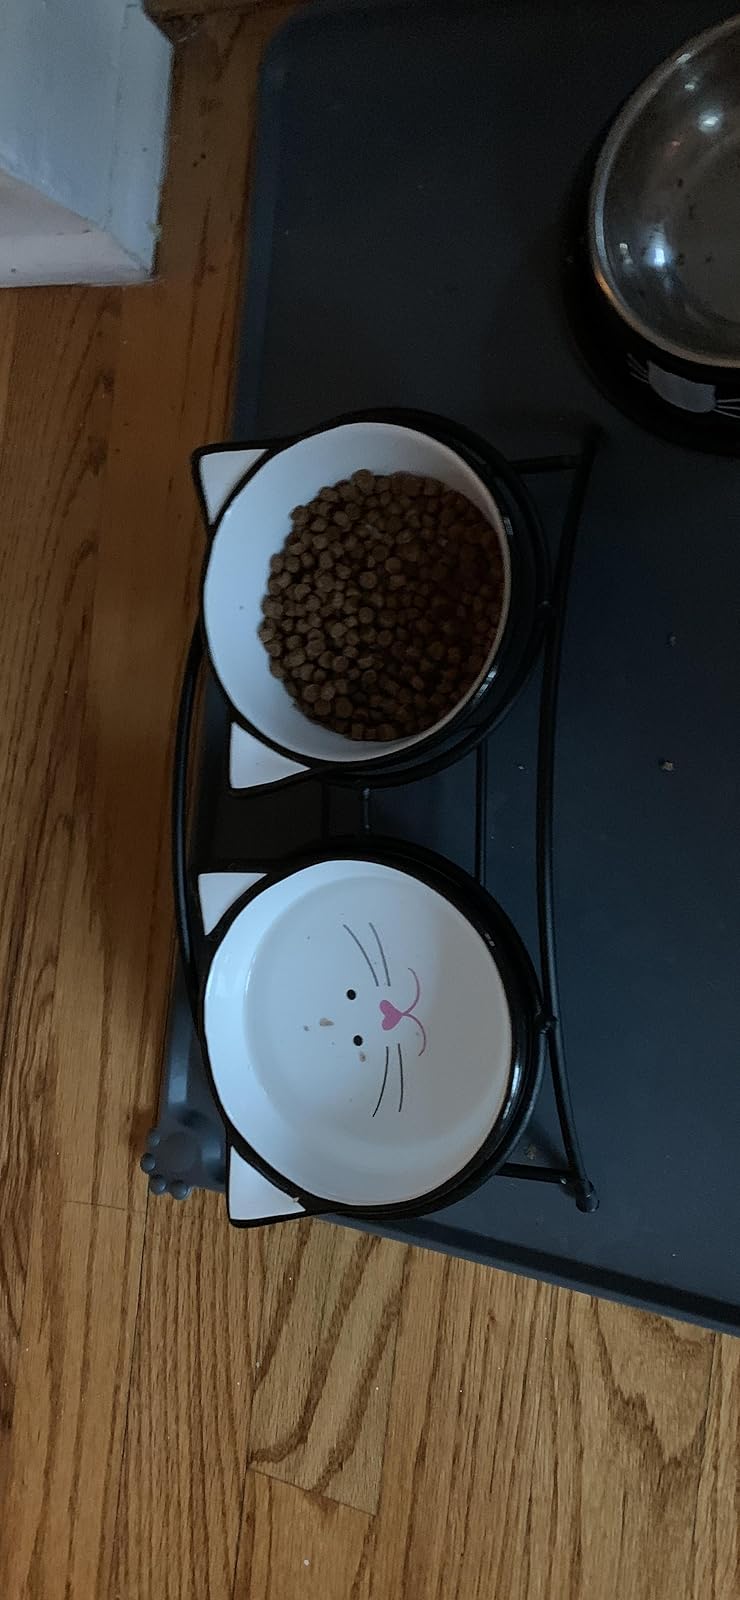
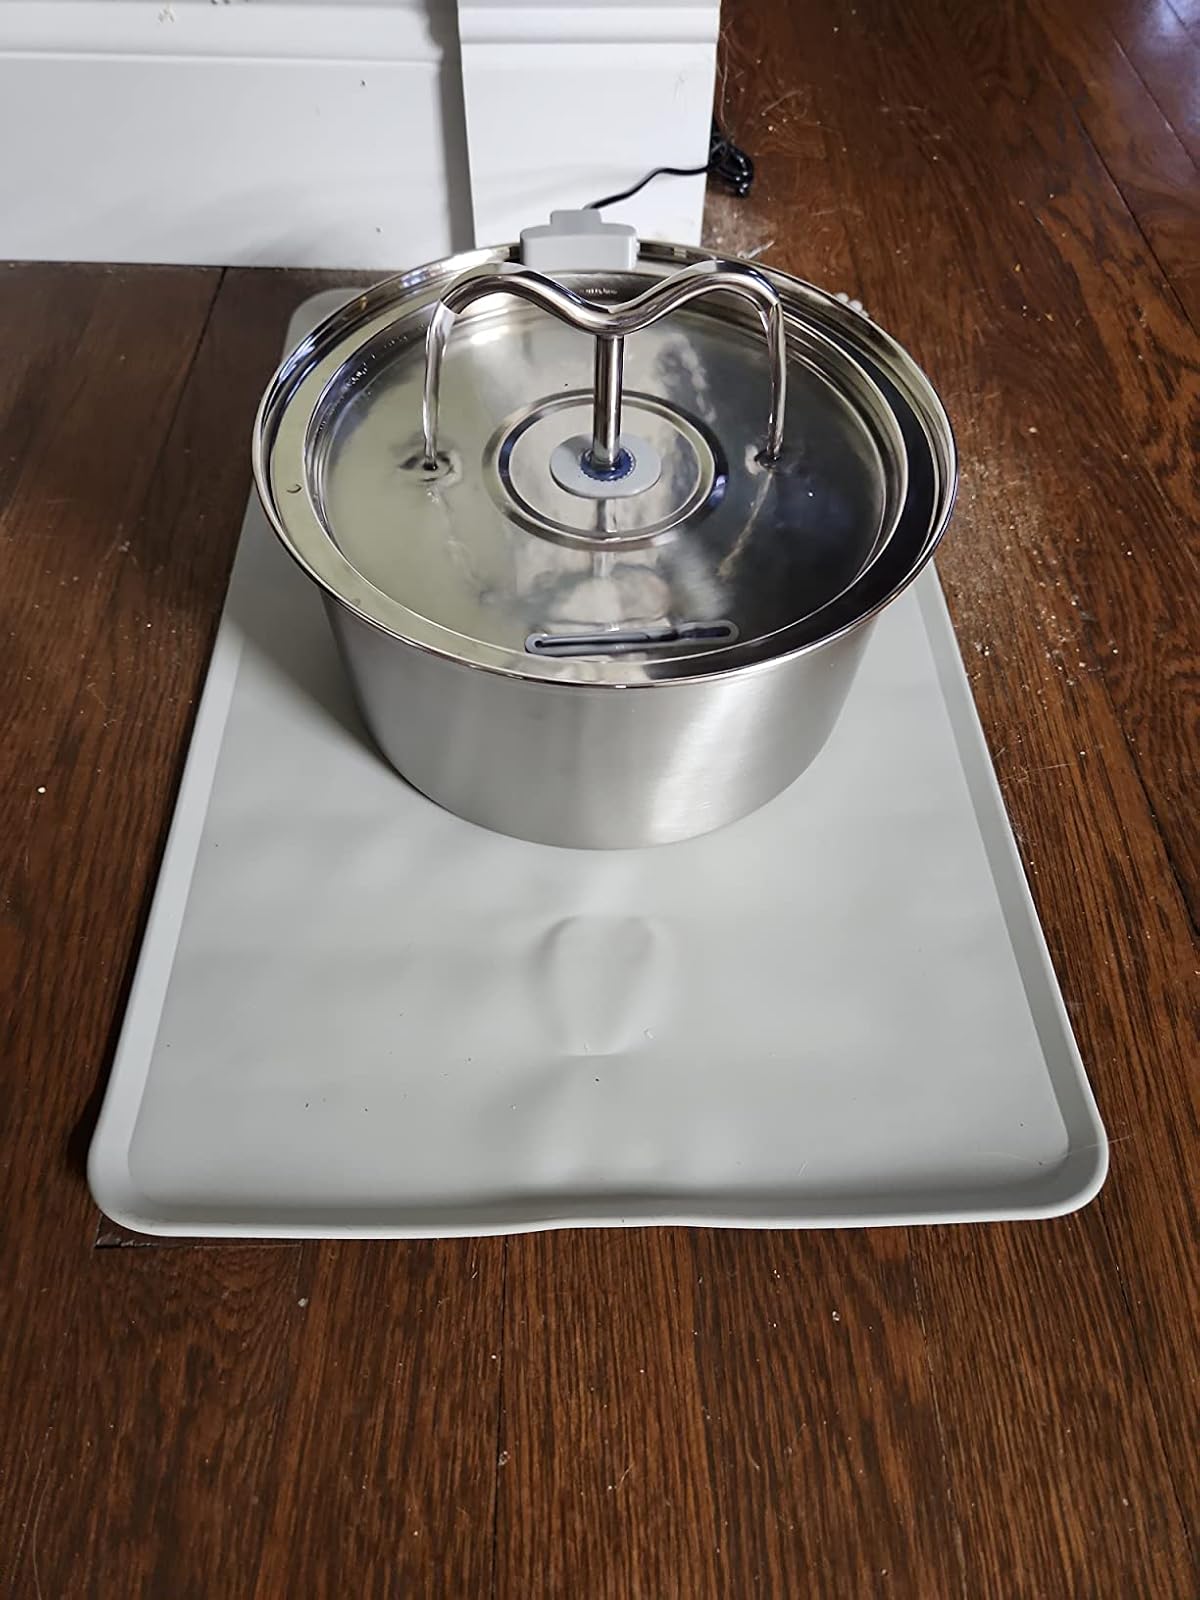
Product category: items_bowl
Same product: no